Carnival Confession

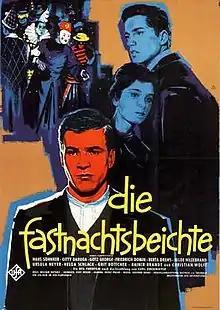

Carnival Confession is a 1960 West German crime film directed by William Dieterle and starring Hans Söhnker, Gitty Djamal and Götz George.